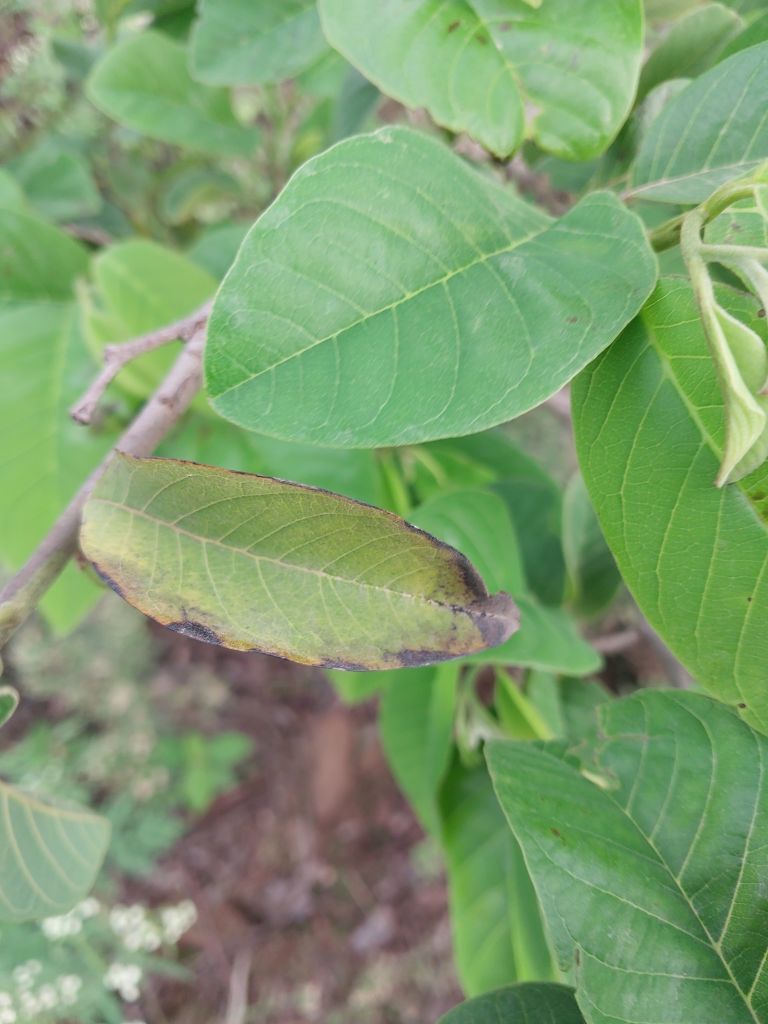
Disease label: Leaf spot on Leaves